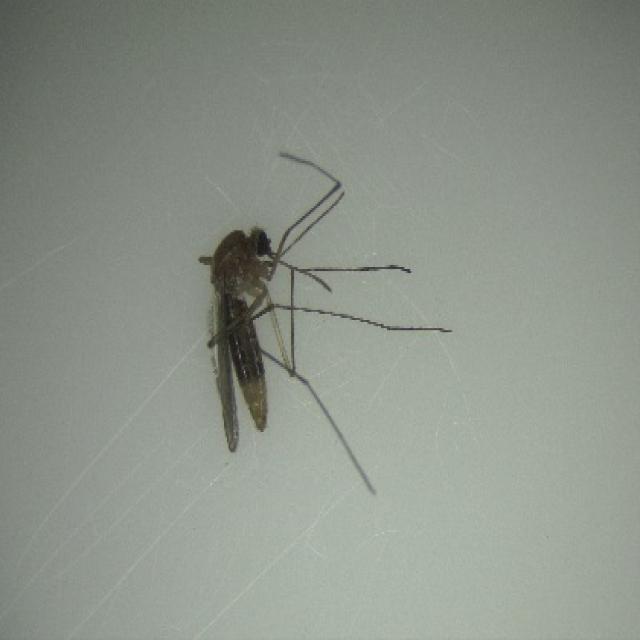
Species: culex_pipiens